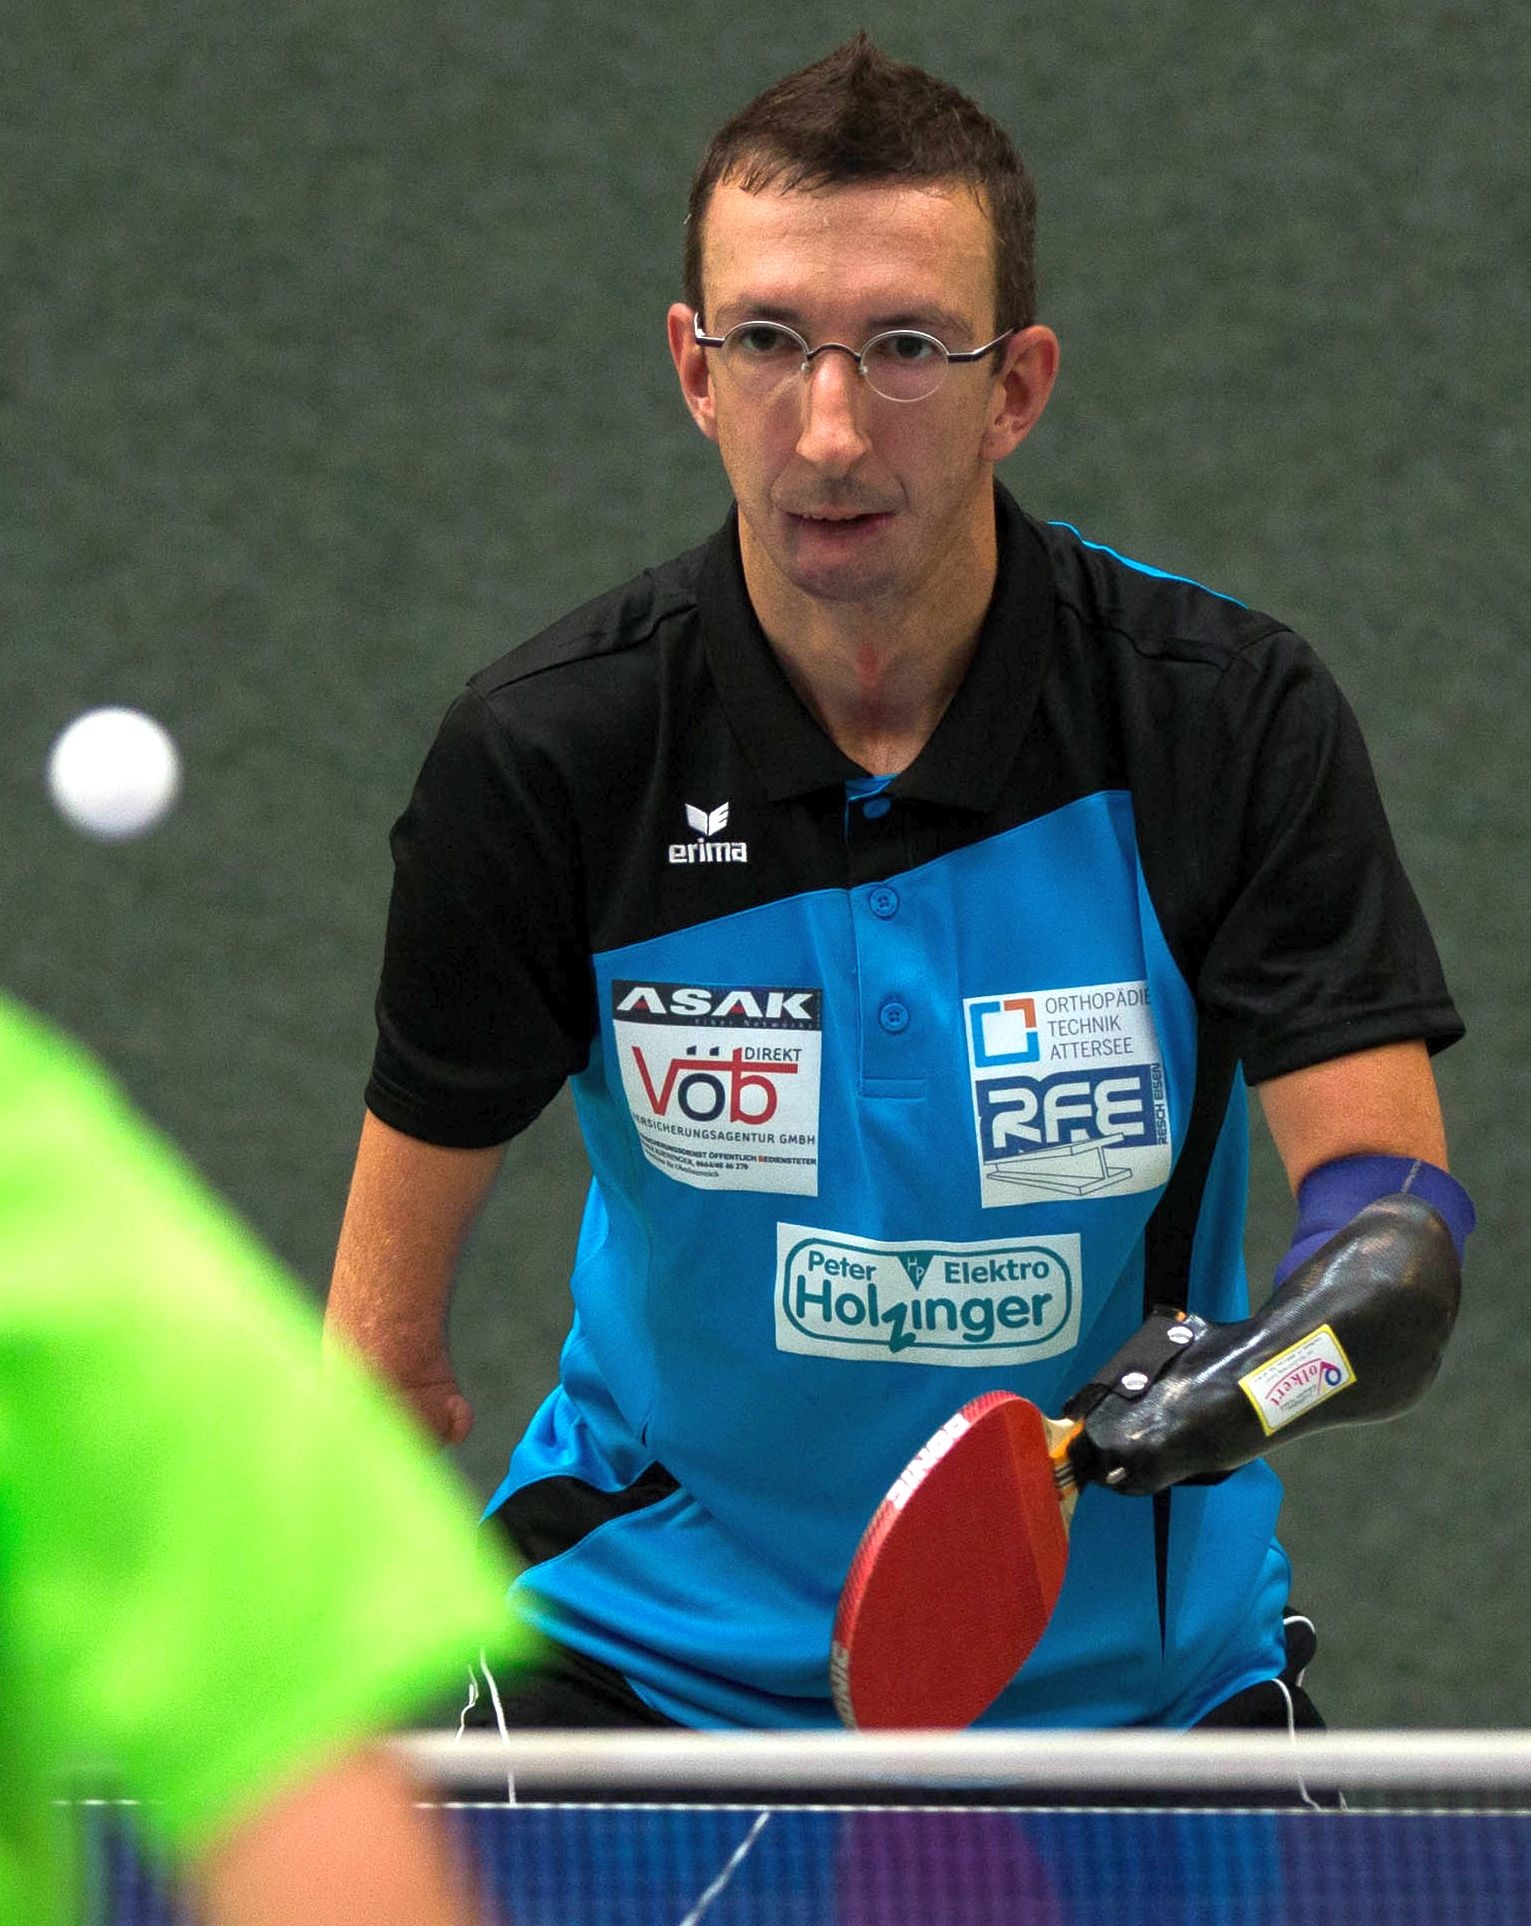
player, sports, championship, tournament, table tennis, ping pong, football player, ball game, amputees, tennis player, competition event, racquet sport